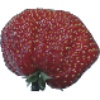
Label: Strawberry Wedge 1